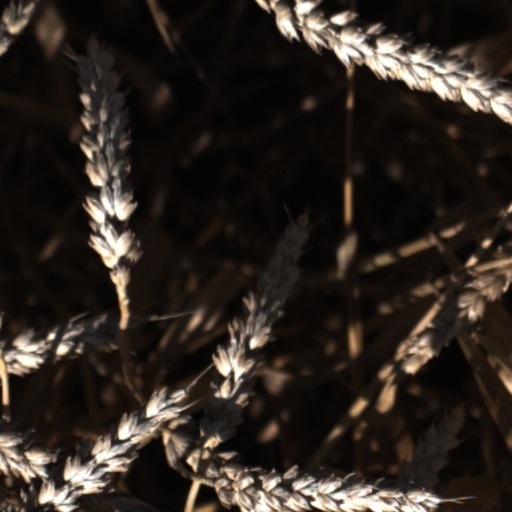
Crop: wheat